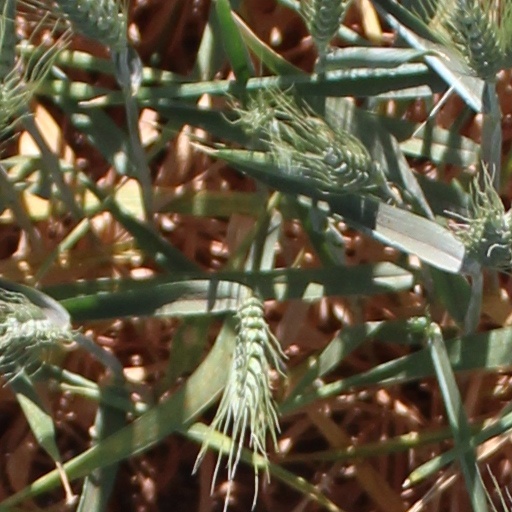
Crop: wheat